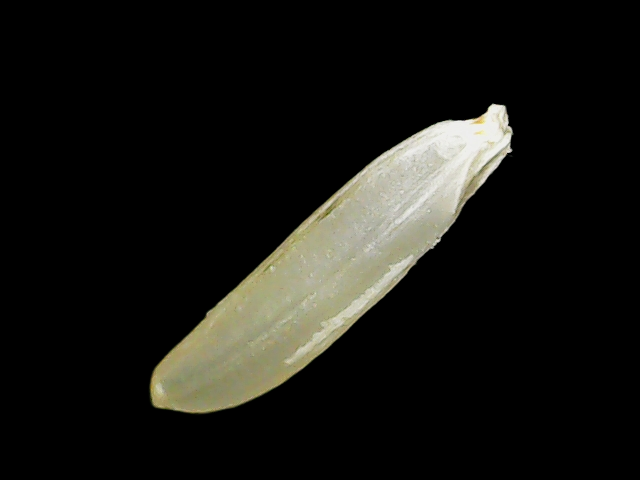
Rice variety: Binadhan25